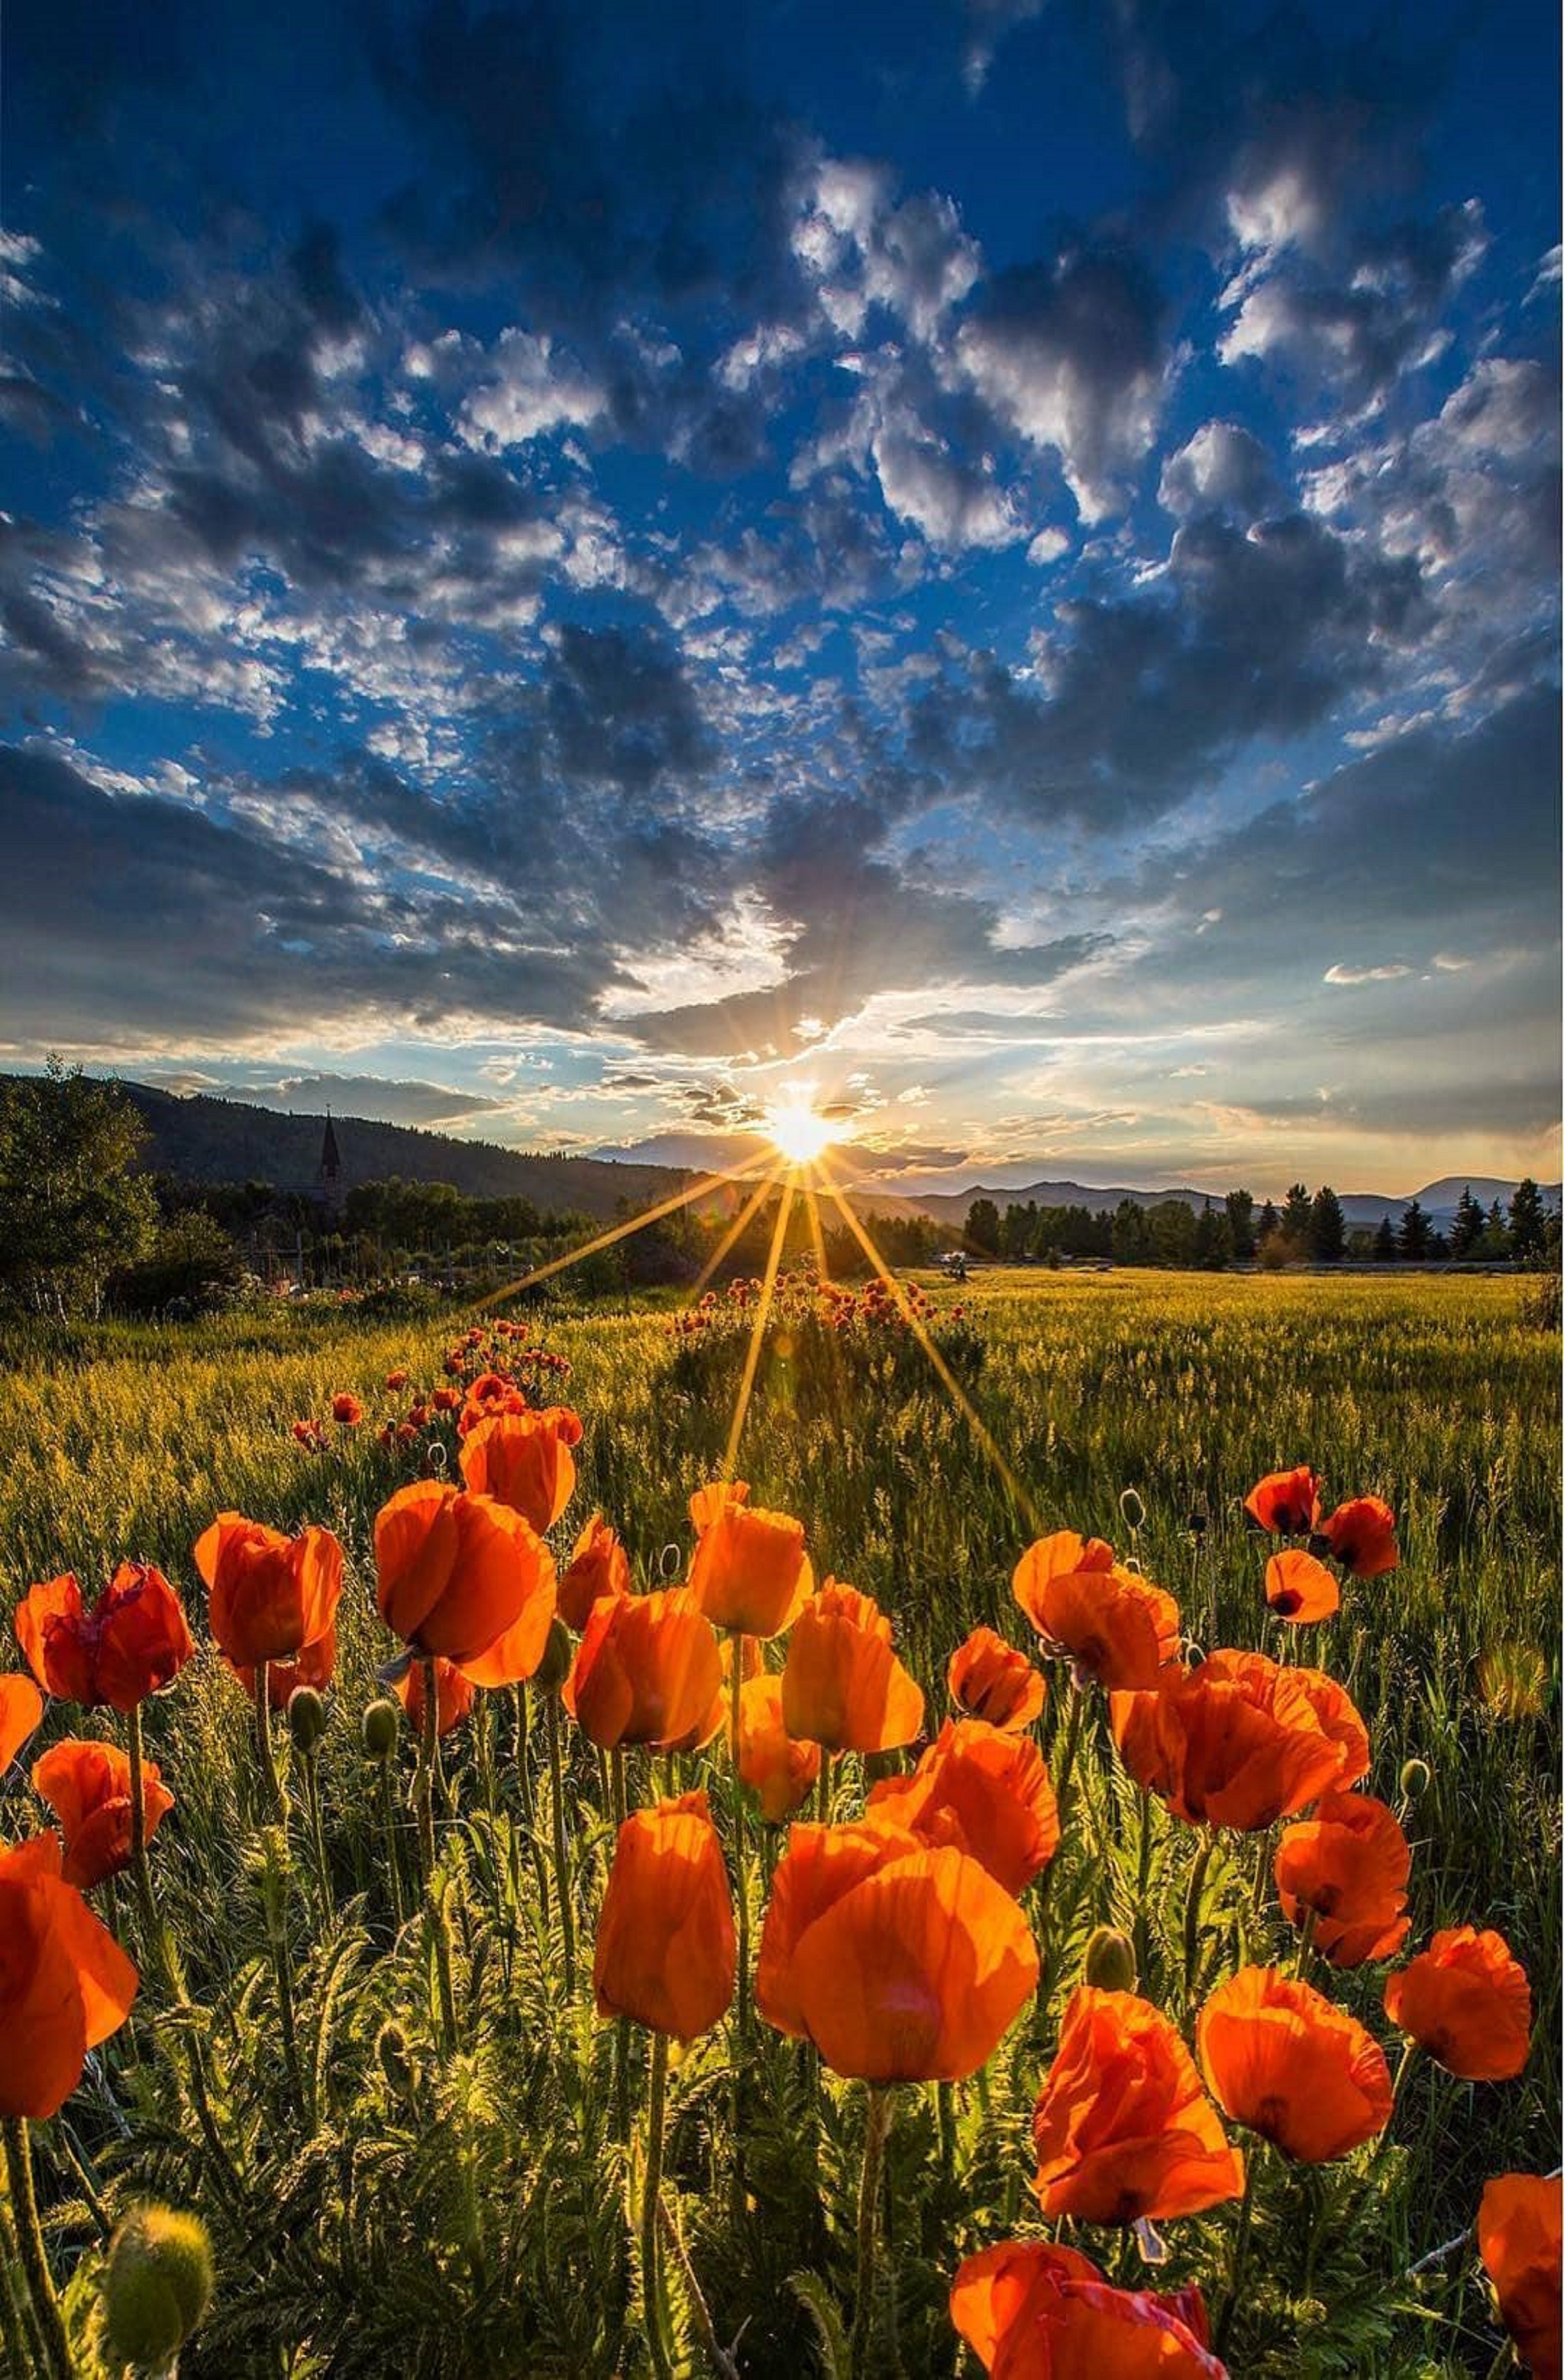
flower, cloud, sky, plant, ecoregion, nature, natural landscape, petal, sunlight, People in nature, agriculture, grass, horizon, grassland, landscape, sunset, plain, cumulus, morning, rural area, dusk, meadow, flowering plant, grass family, sunrise, prairie, afterglow, field, plantation, hill, evening, wilderness, meteorological phenomenon, wildflower, crop, steppe, annual plant, stock photography, plant stem, farm, coquelicot, art, herbaceous plant, painting, soil, poppy family, lily family, pasture, poppy